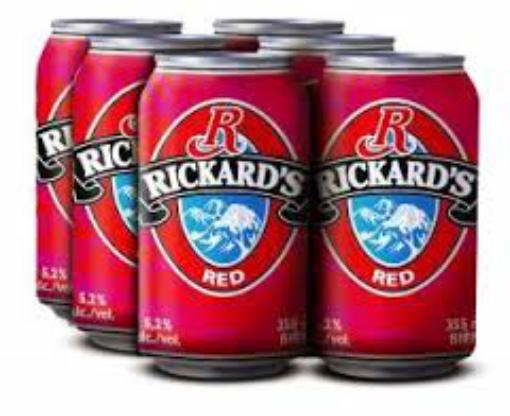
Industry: Food